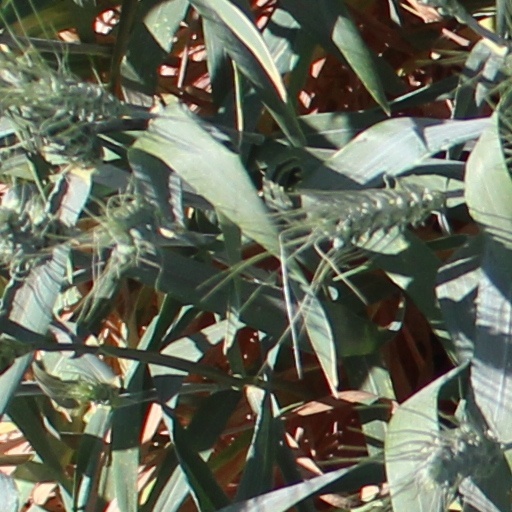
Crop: wheat